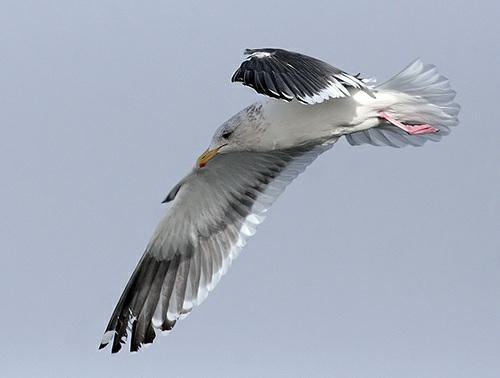
A photo of a slaty backed gull